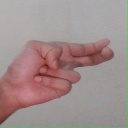
अक्षर: ह